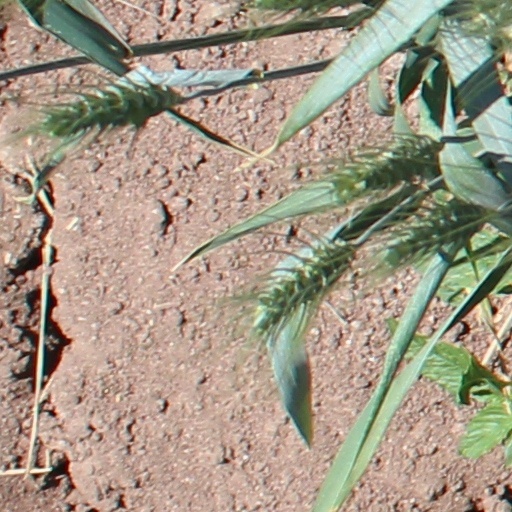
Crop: wheat